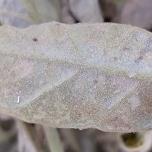
Crop: Tomato
Condition: mite-d